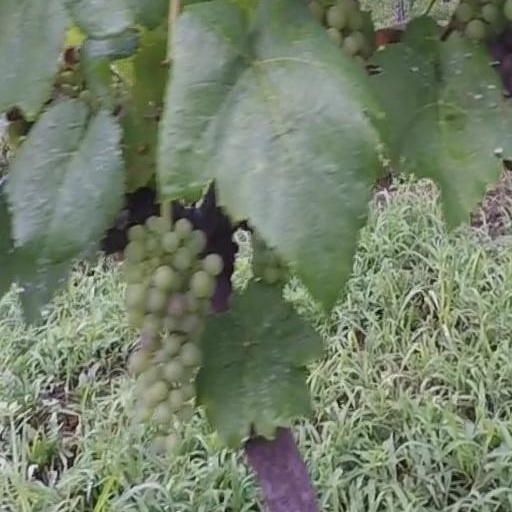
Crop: grape